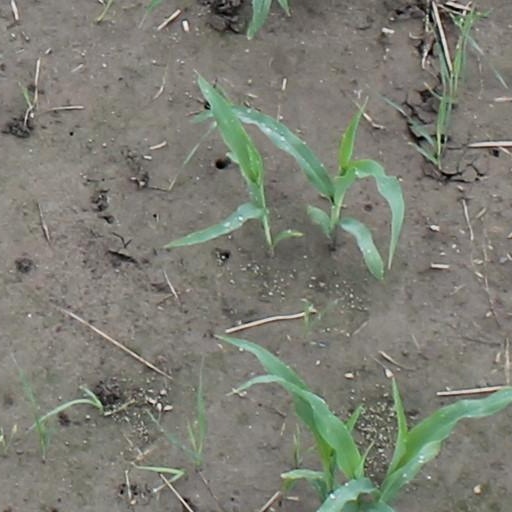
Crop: maize; corn